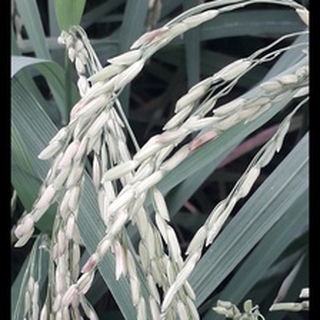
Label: healthy_rice